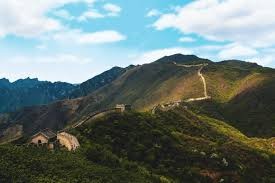
Landmark: Great Wall of China